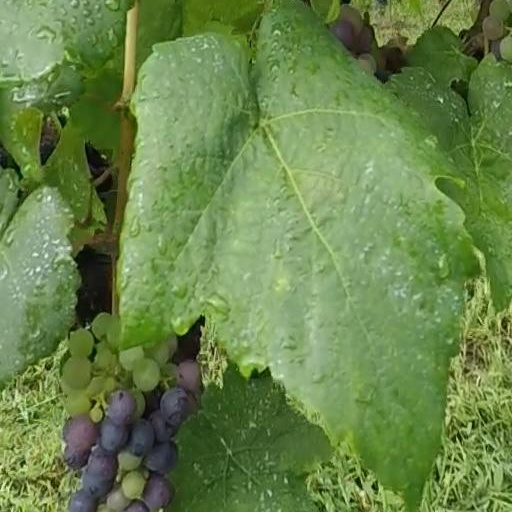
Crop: grape